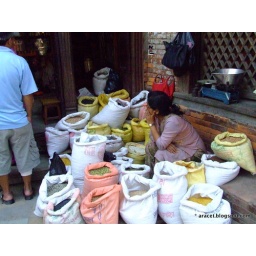
cat in the hat